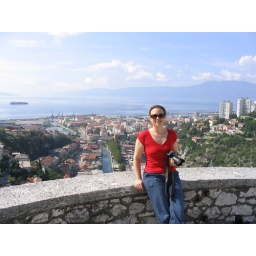
Trsat castle and church on top of the hill above Rijeka.